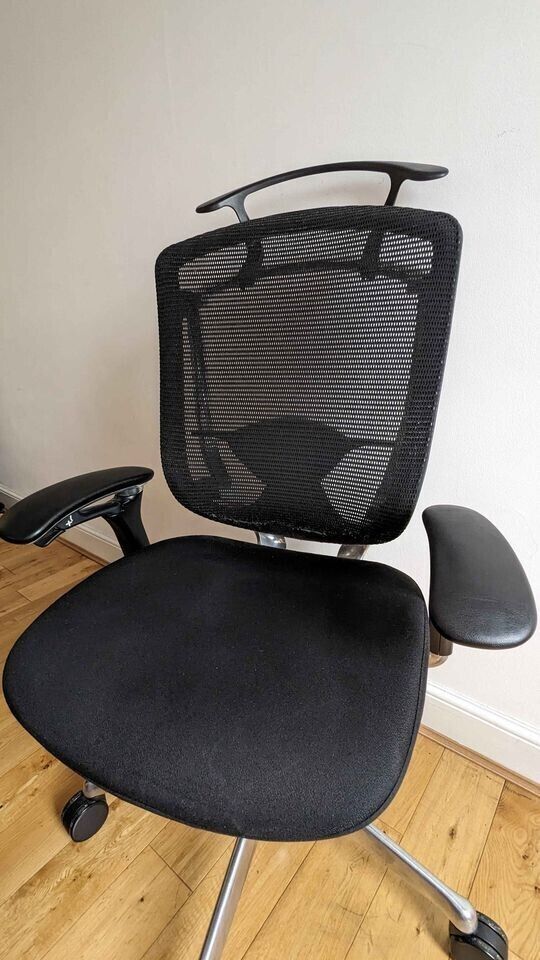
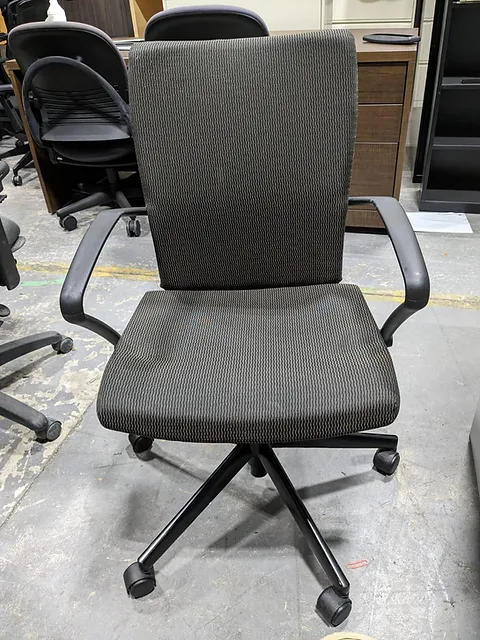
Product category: items_chair
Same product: no